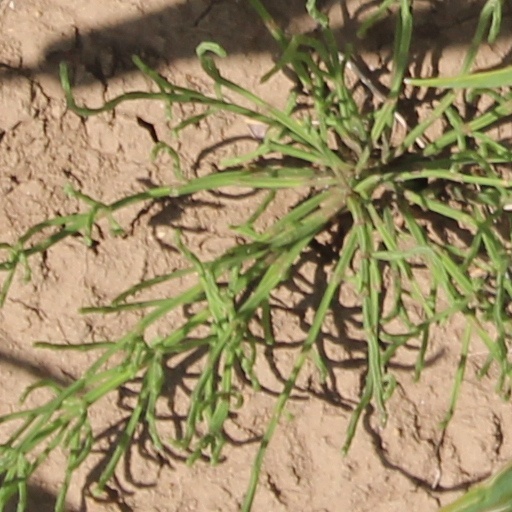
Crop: wheat